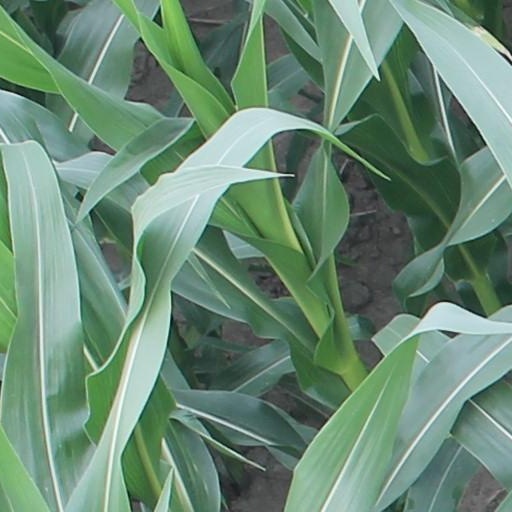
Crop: maize; corn